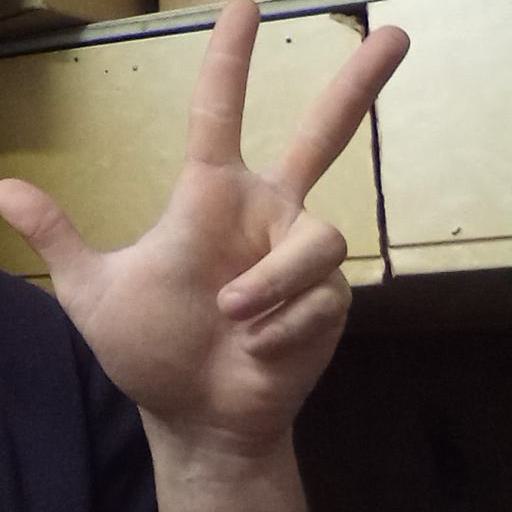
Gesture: three2